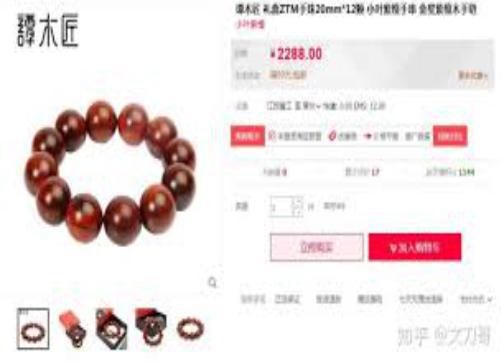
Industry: Necessities